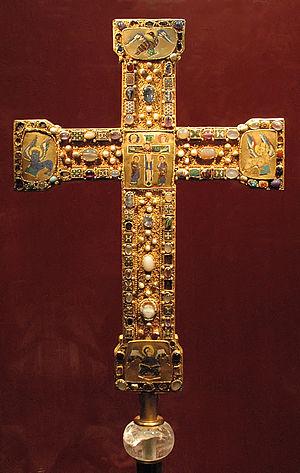
Le Moyen Âge est une période de l'histoire de l'Europe, s'étendant de la fin du Vᵉ siècle à la fin du XVᵉ siècle, qui débute avec le déclin de l'Empire romain d'Occident et se termine par la Renaissance et les Grandes découvertes. Située entre l'Antiquité et l'époque moderne, la période est subdivisée entre le haut Moyen Âge, le Moyen Âge central et le Moyen Âge tardif.